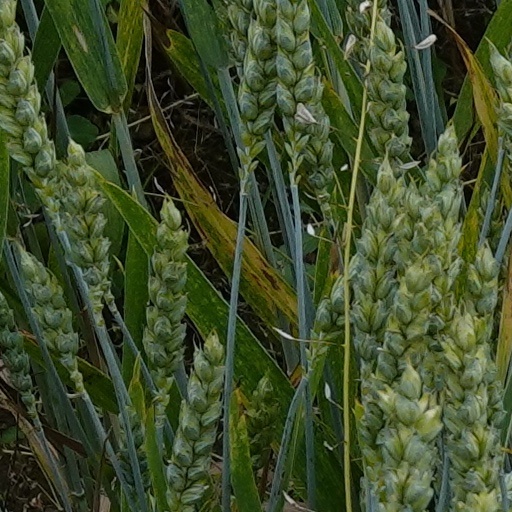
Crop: wheat